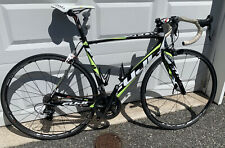
Vehicle type: Bikes